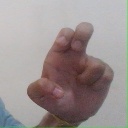
अक्षर: अ